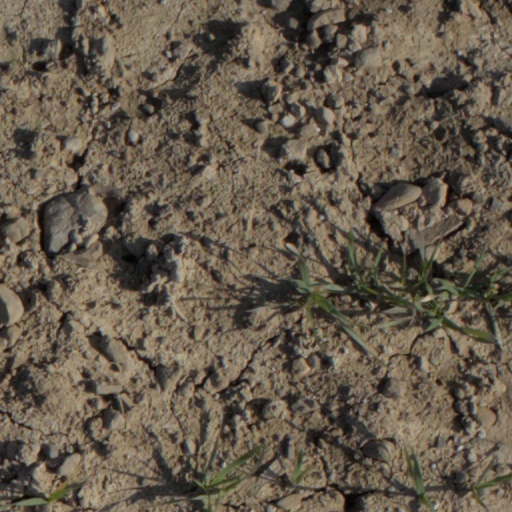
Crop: wheat